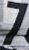
Number: 7